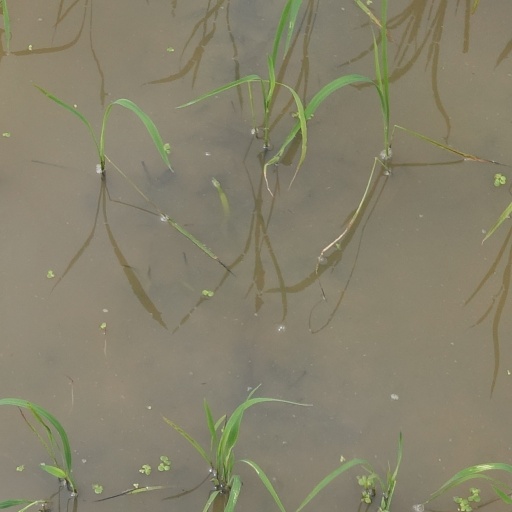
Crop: rice